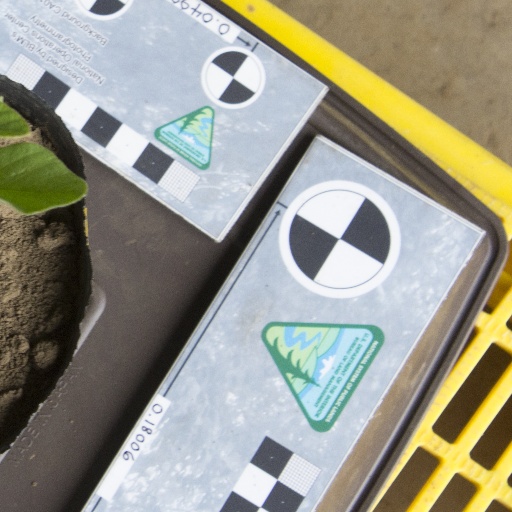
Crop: soybean